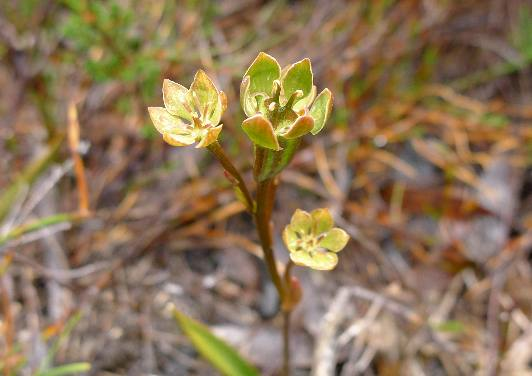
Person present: No